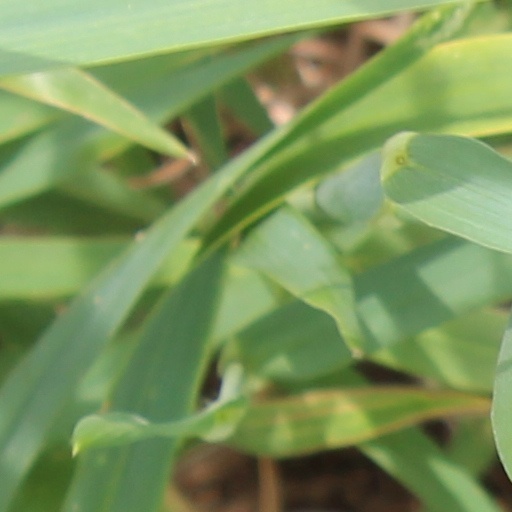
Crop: wheat